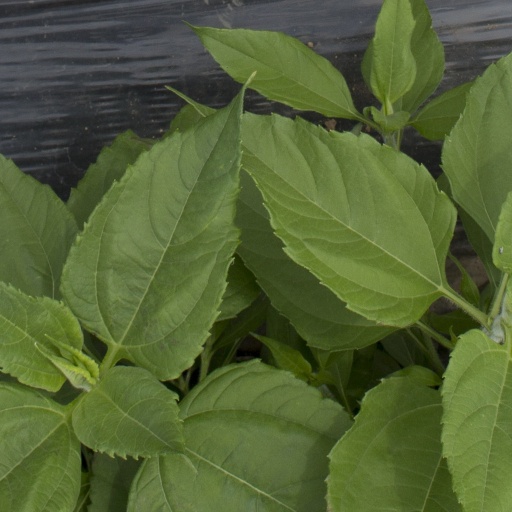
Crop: Jerusalem artichoke